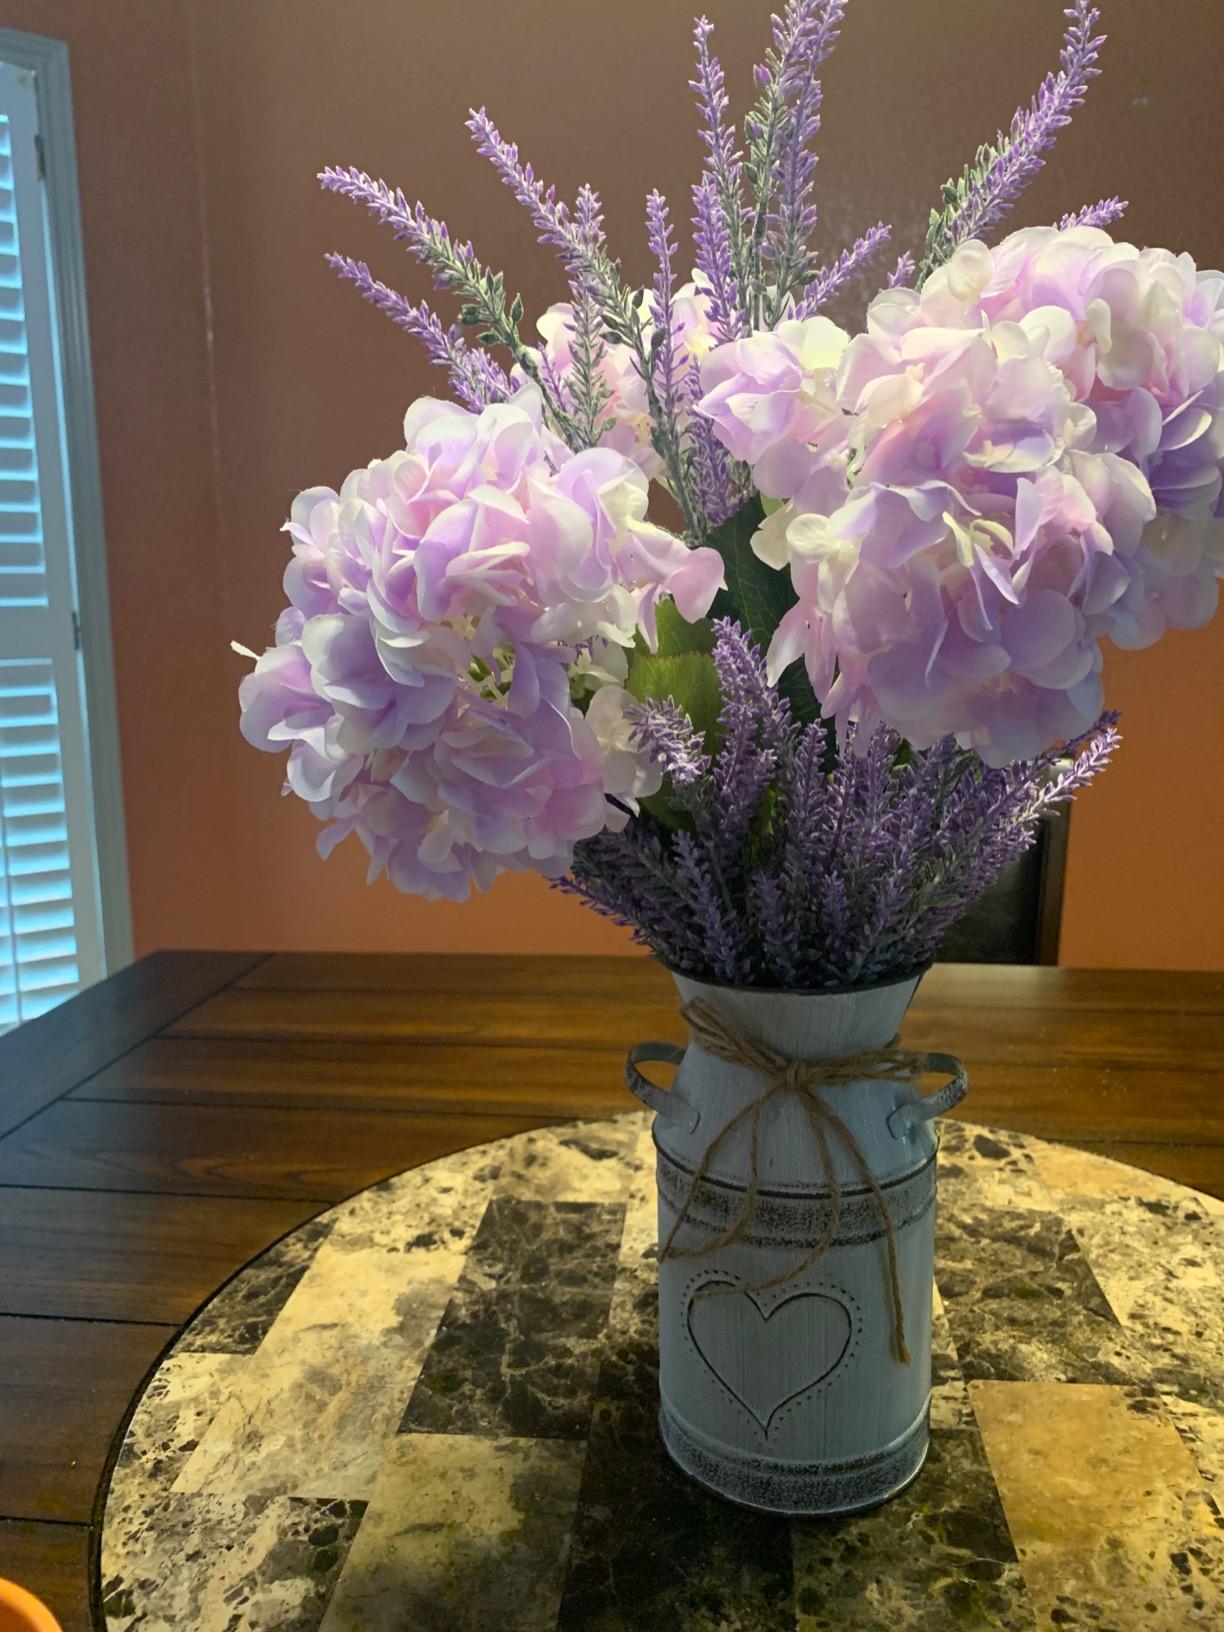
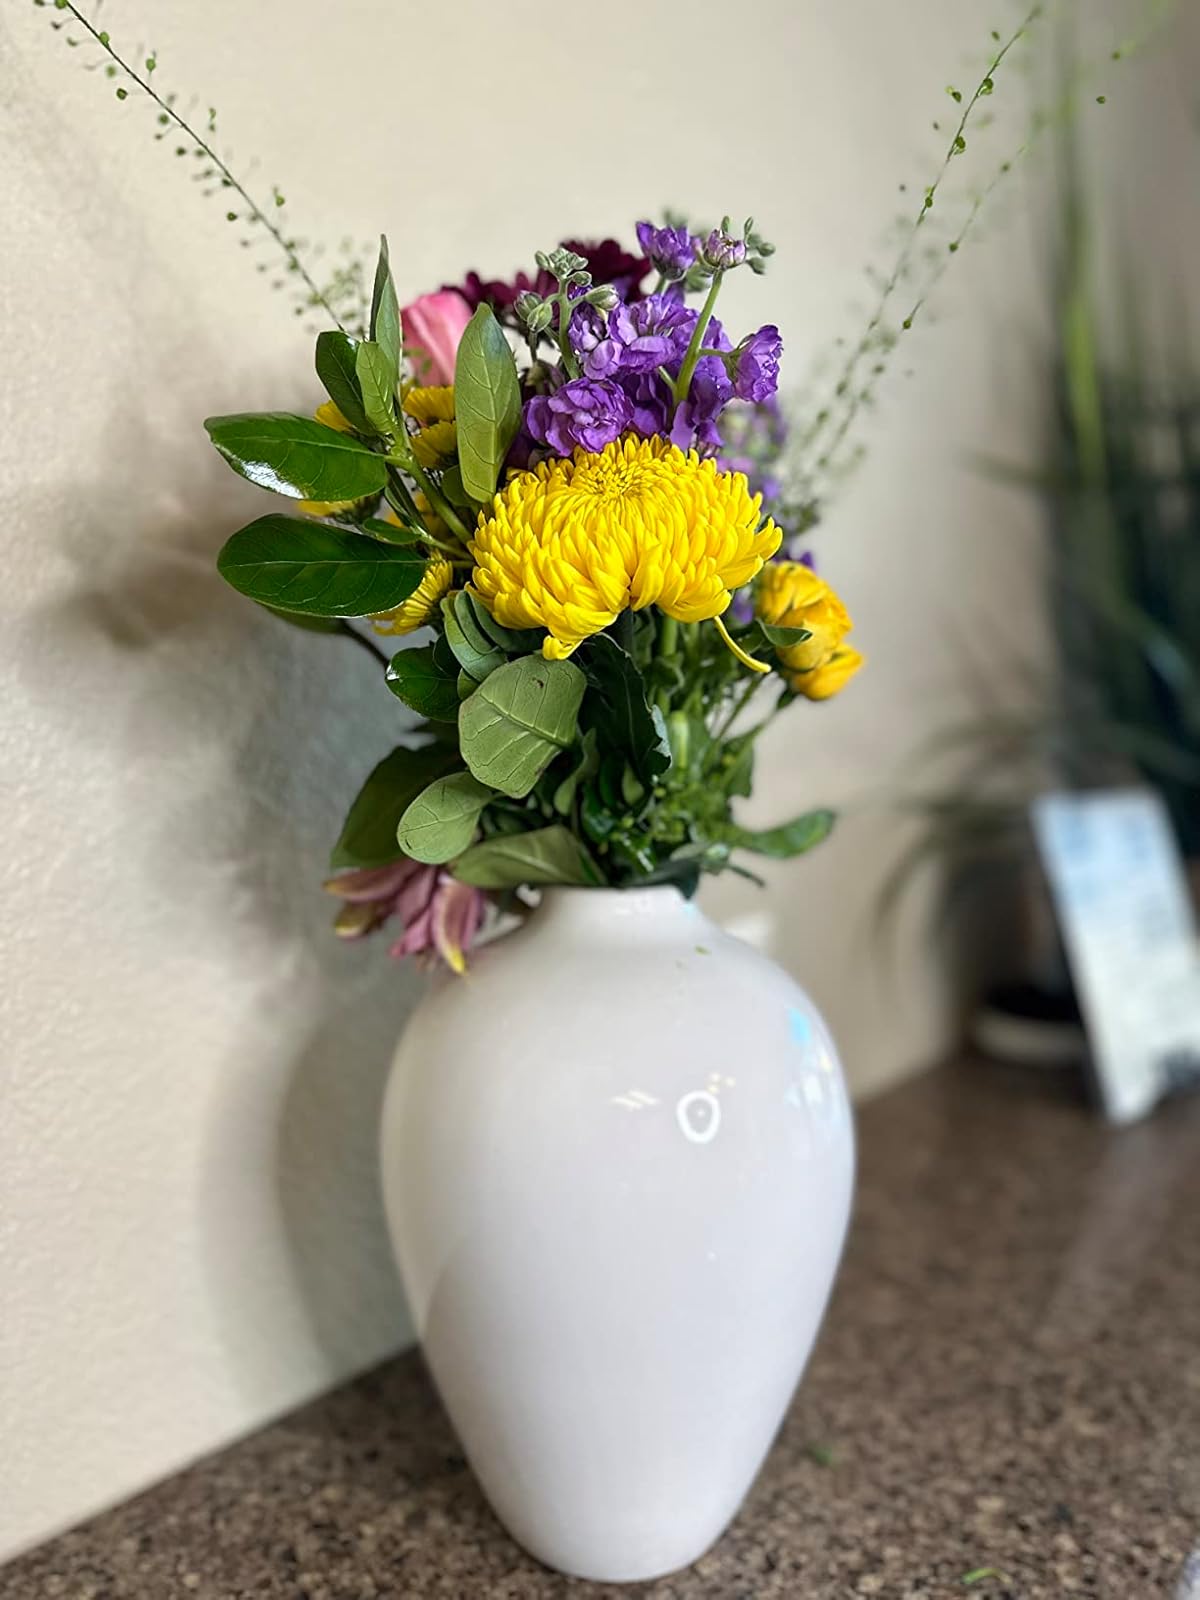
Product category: vase
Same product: no